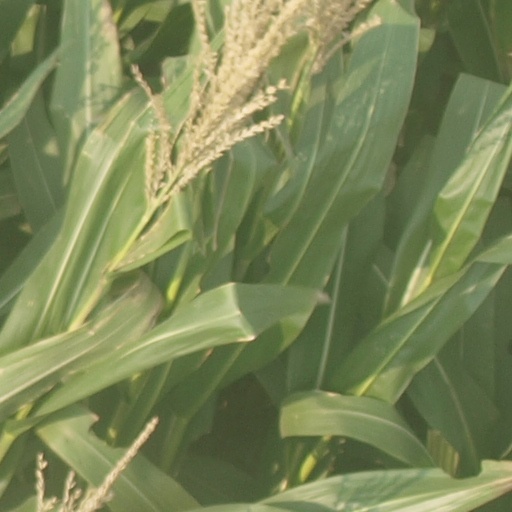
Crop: maize; corn